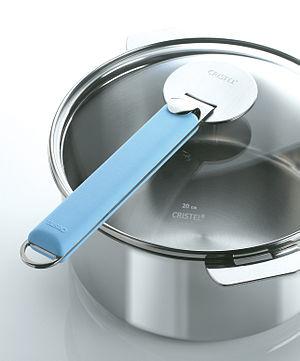
Cristelest un fabricant français d'ustensiles culinaires inox haut de gamme.